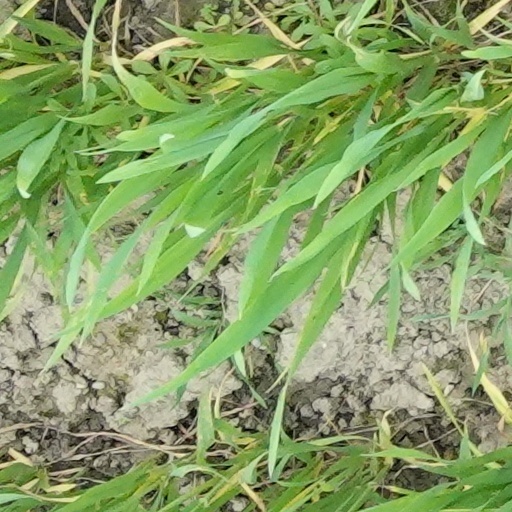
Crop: wheat